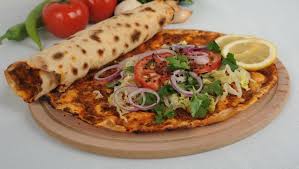
Yemek: lahmacun